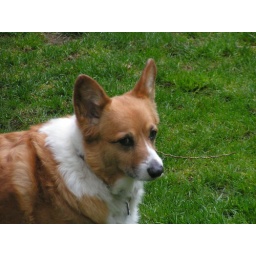
Parker is our Corgi. He is quite a funny dog and sheriff too.Taken by male counterpart and edited by me.